Friedreich's ataxia

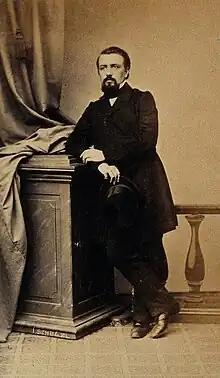
Photo of Nikolaus Friedreich

The condition is named after the nineteenth century German pathologist and neurologist, Nikolaus Friedreich. Friedreich reported the disease in 1863 at the University of Heidelberg. Further observations appeared in a paper in 1876.